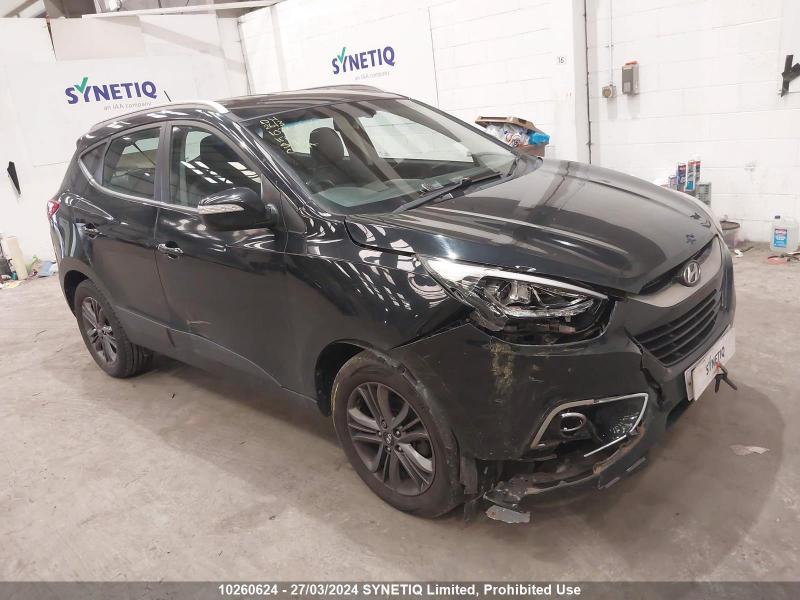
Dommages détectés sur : pare-choc avant, feu avant droit, capot, aile avant droite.
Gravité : majeur